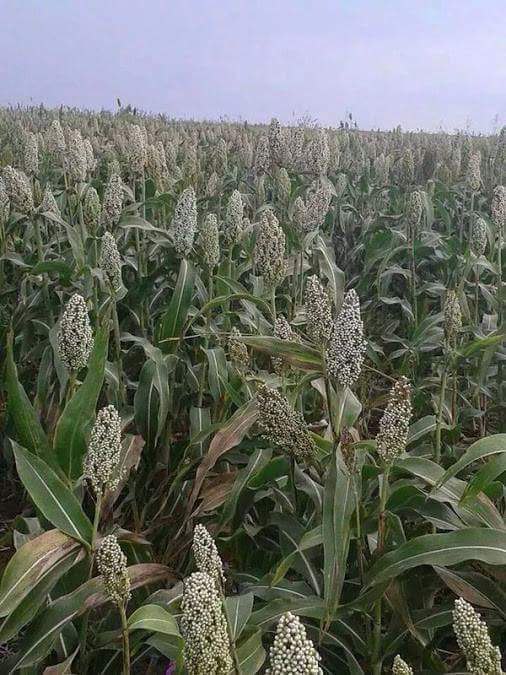
الوصف بالفصحى: أرض مزروعة بالذرة، ممتلئة بكثيرمن سنابل الذرة
الوصف بالعامية السودانية: ارض مزروعة ذرة و مليانة بقناديل ذرة كتيرة
التصنيف: Agriculture & Livestock